Witch Fire

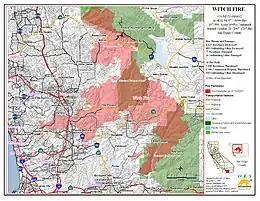
Burn area map of the Witch Creek Fire on October 30, after it had merged with the Poomacha Fire.

At 3:13 a.m. on October 23, the Poomacha Fire was ignited in the La Jolla Indian Reservation in northeastern San Diego County. On the same day, the Poomacha Fire quickly exploded to , with most of that growth occurring within one and a half hours. During that afternoon, evacuations of Del Mar, Chula Vista, Poway, Del Mar Heights, and Scripps Ranch were lifted for many residents. That night, the town of Julian, California, was ordered to evacuate. Due to the fires, there was no power or phone service in the town.